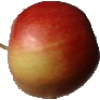
Label: Apple Red 2